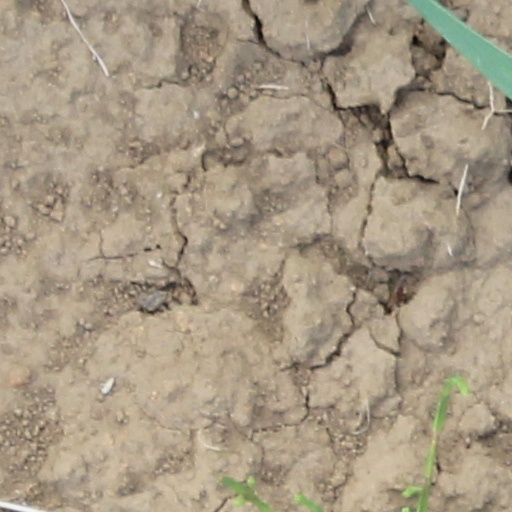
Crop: wheat